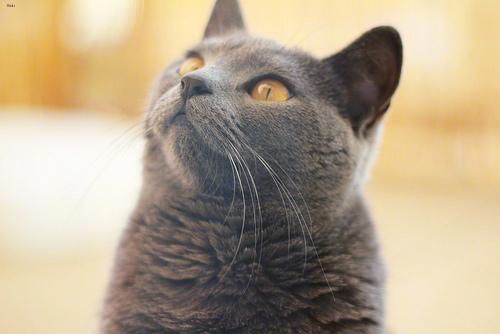
Breed: British Shorthair